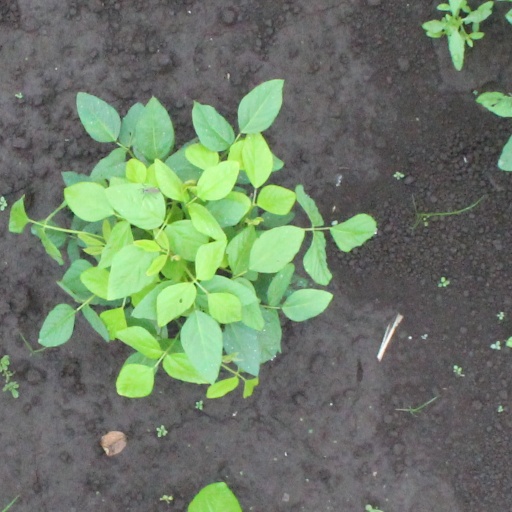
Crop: soybean